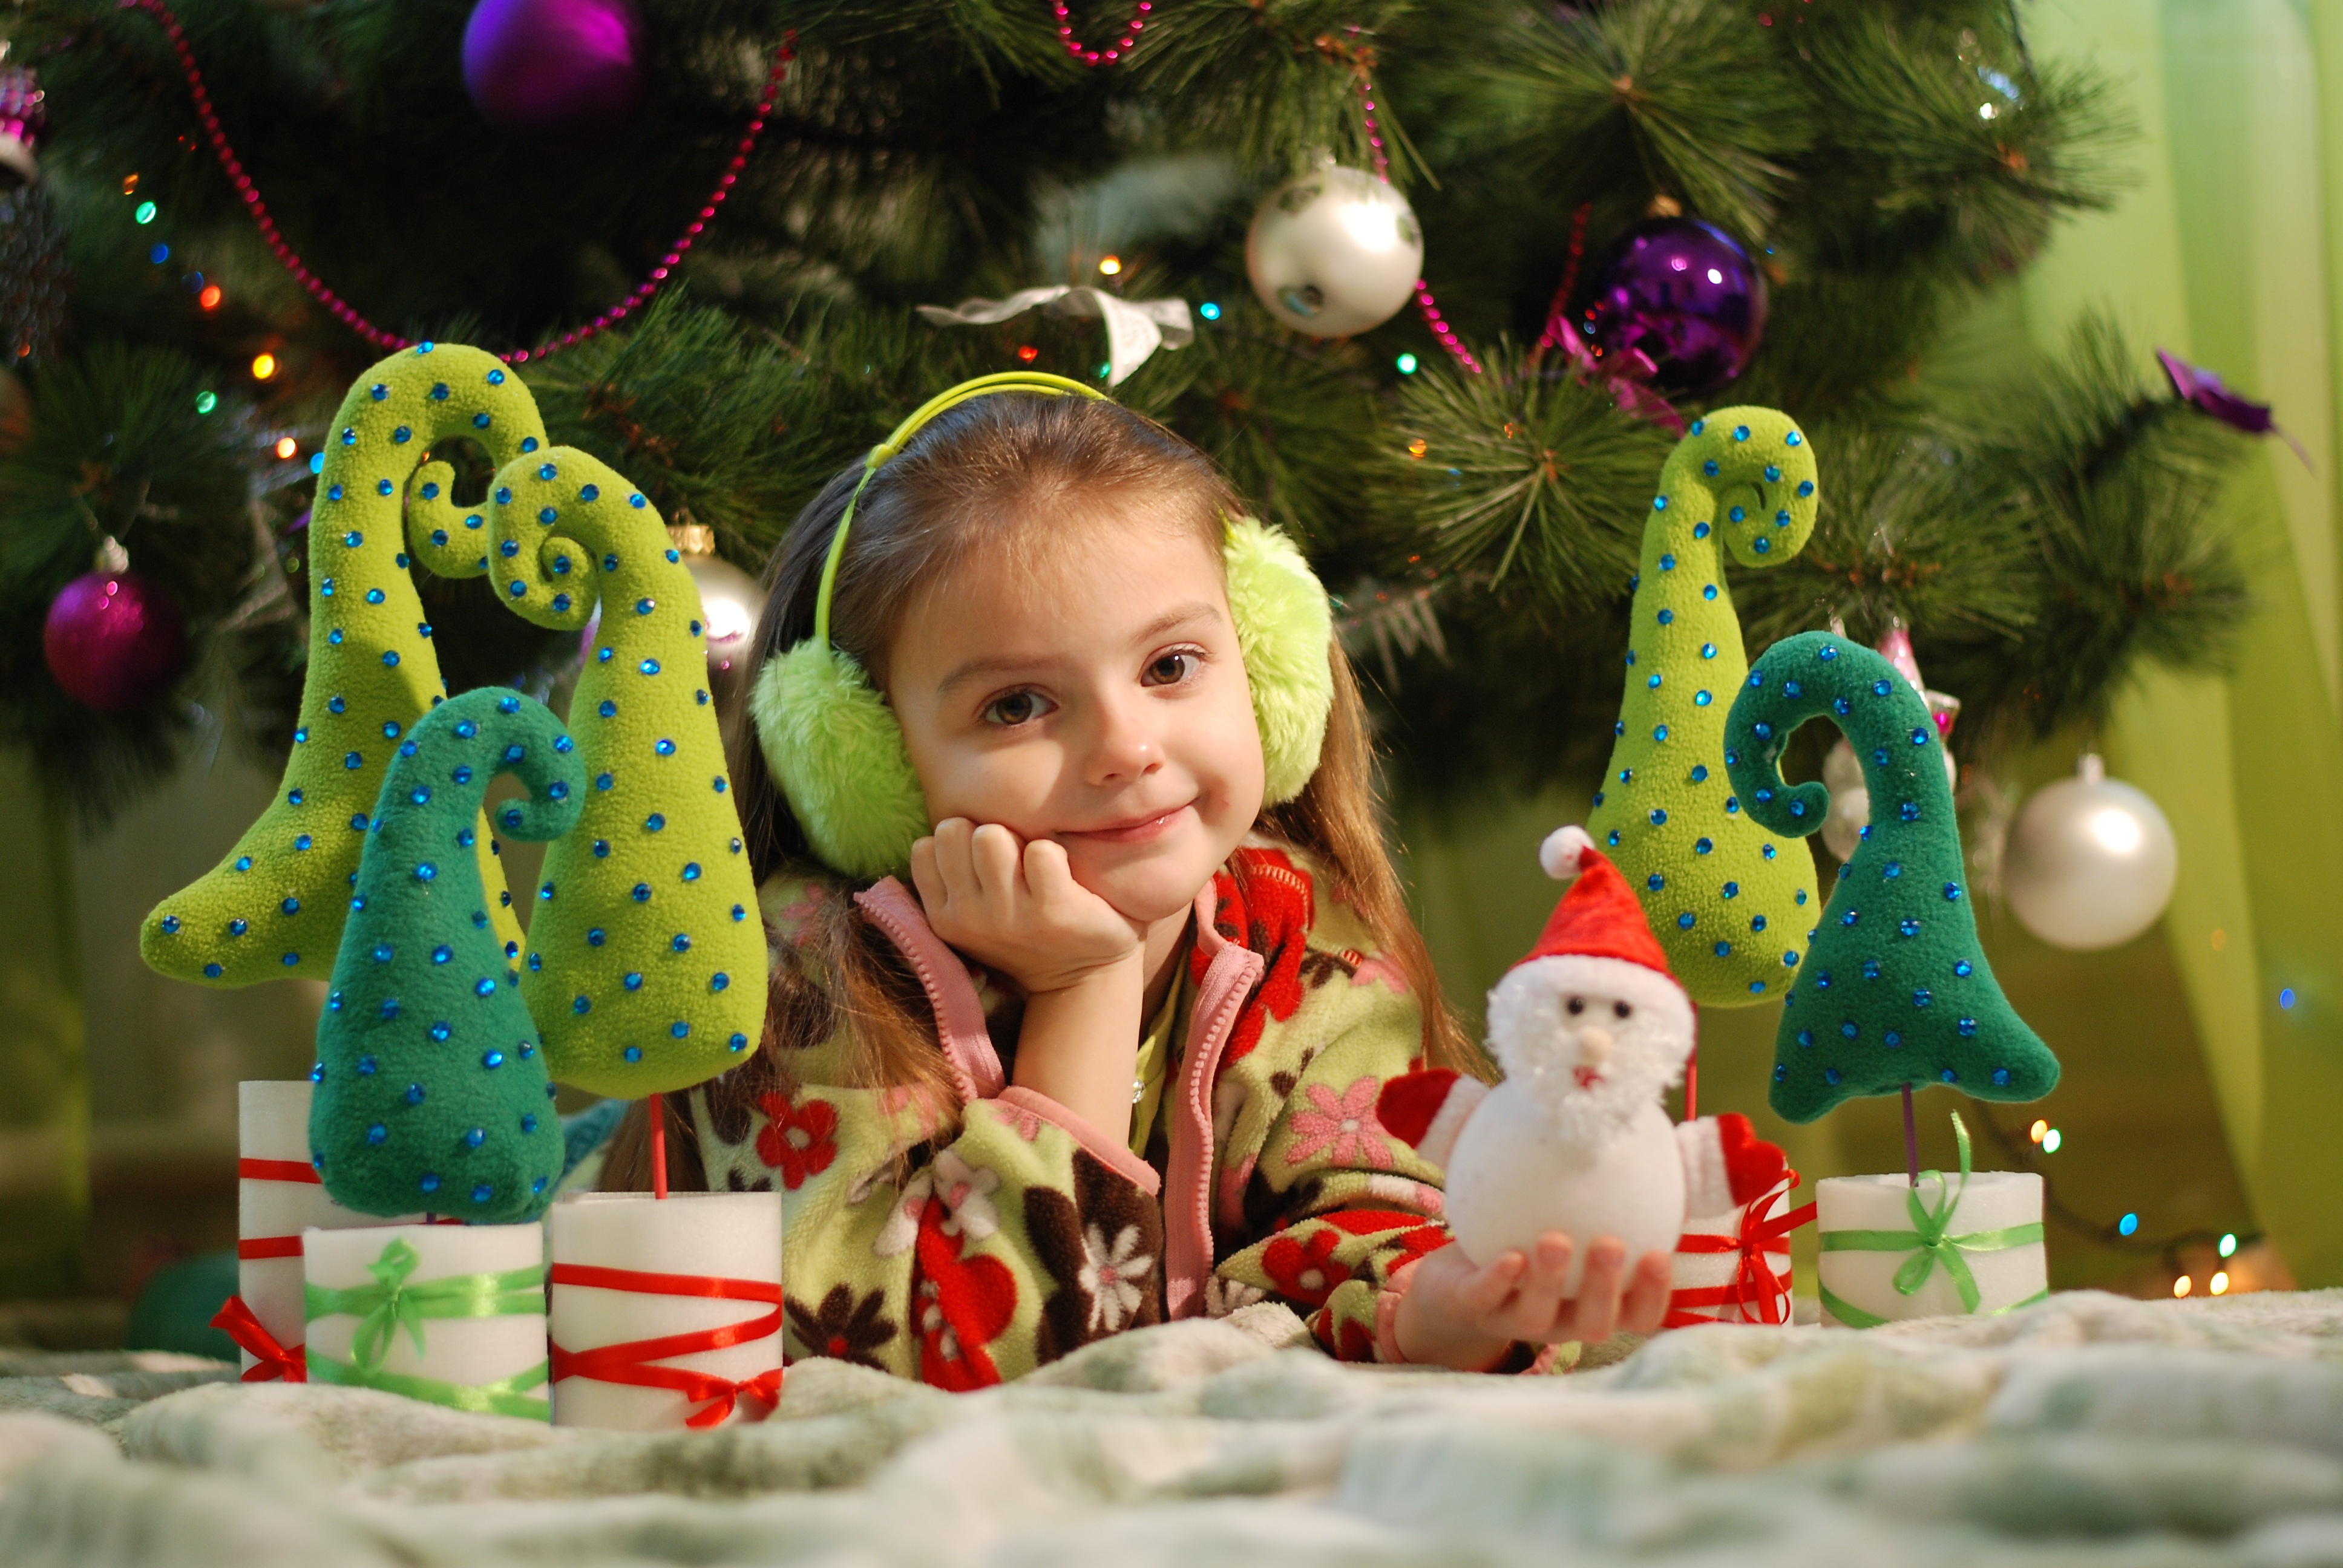
tree, play, holiday, child, christmas, toy, christmas tree, ornament, christmas ornament, christmas decoration, infant, toddler, snowman, toys, 2017, swag, christmas decorations, new year's eve, christmas tree toy, new year's eve ball